Juan Galván Jiménez

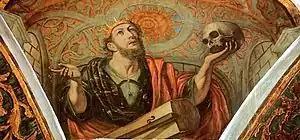
"David", detail of a fresco by Galván, ca 1628, in the Monasterio de la Concepción in Épila

Juan Galván (or Galbán) Jiménez (19 November 1596 – 1658), a Spanish painter, was born at Luesia, in the kingdom of Aragon. According to Palomino, he went to Rome for improvement, where he remained some time, and on his return to Spain in 1624 resided chiefly at Zaragoza, where he was named painter by the Corporation, and executed various pictures for the cathedral and Carmelite convent. For the cathedral of Zaragoza he executed pictures of the "Nativity," "Santa Justa," and "Santa Rufina," as well as other large works, which Cean Bermudez praises for their colouring. He painted the cupola of Santa Justa y Rufina, and a picture of the "Trinity" for the Barefooted Carmelites; but his principal work was the "Birth of the Virgin." He died at Zaragoza.